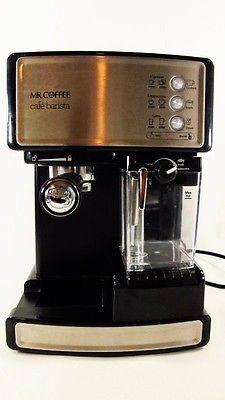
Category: coffee maker